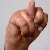
The image shows a hand gesture representing the letter 'N' in Indian Sign Language.